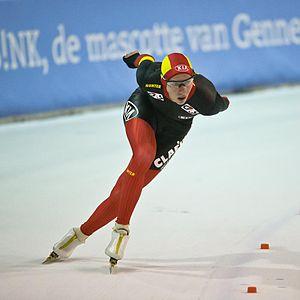
Bart Swings, né le 12 février 1991 à Herent en Belgique, est un patineur de vitesse belge. Il a également été plusieurs fois champion du monde en roller de vitesse.
La Belgique participe aux Jeux olympiques d'hiver de 2018 à Pyeongchang en Corée du Sud du 9 au 25 février 2018. Il s'agit de sa 21ᵉ participation à des Jeux d'hiver.